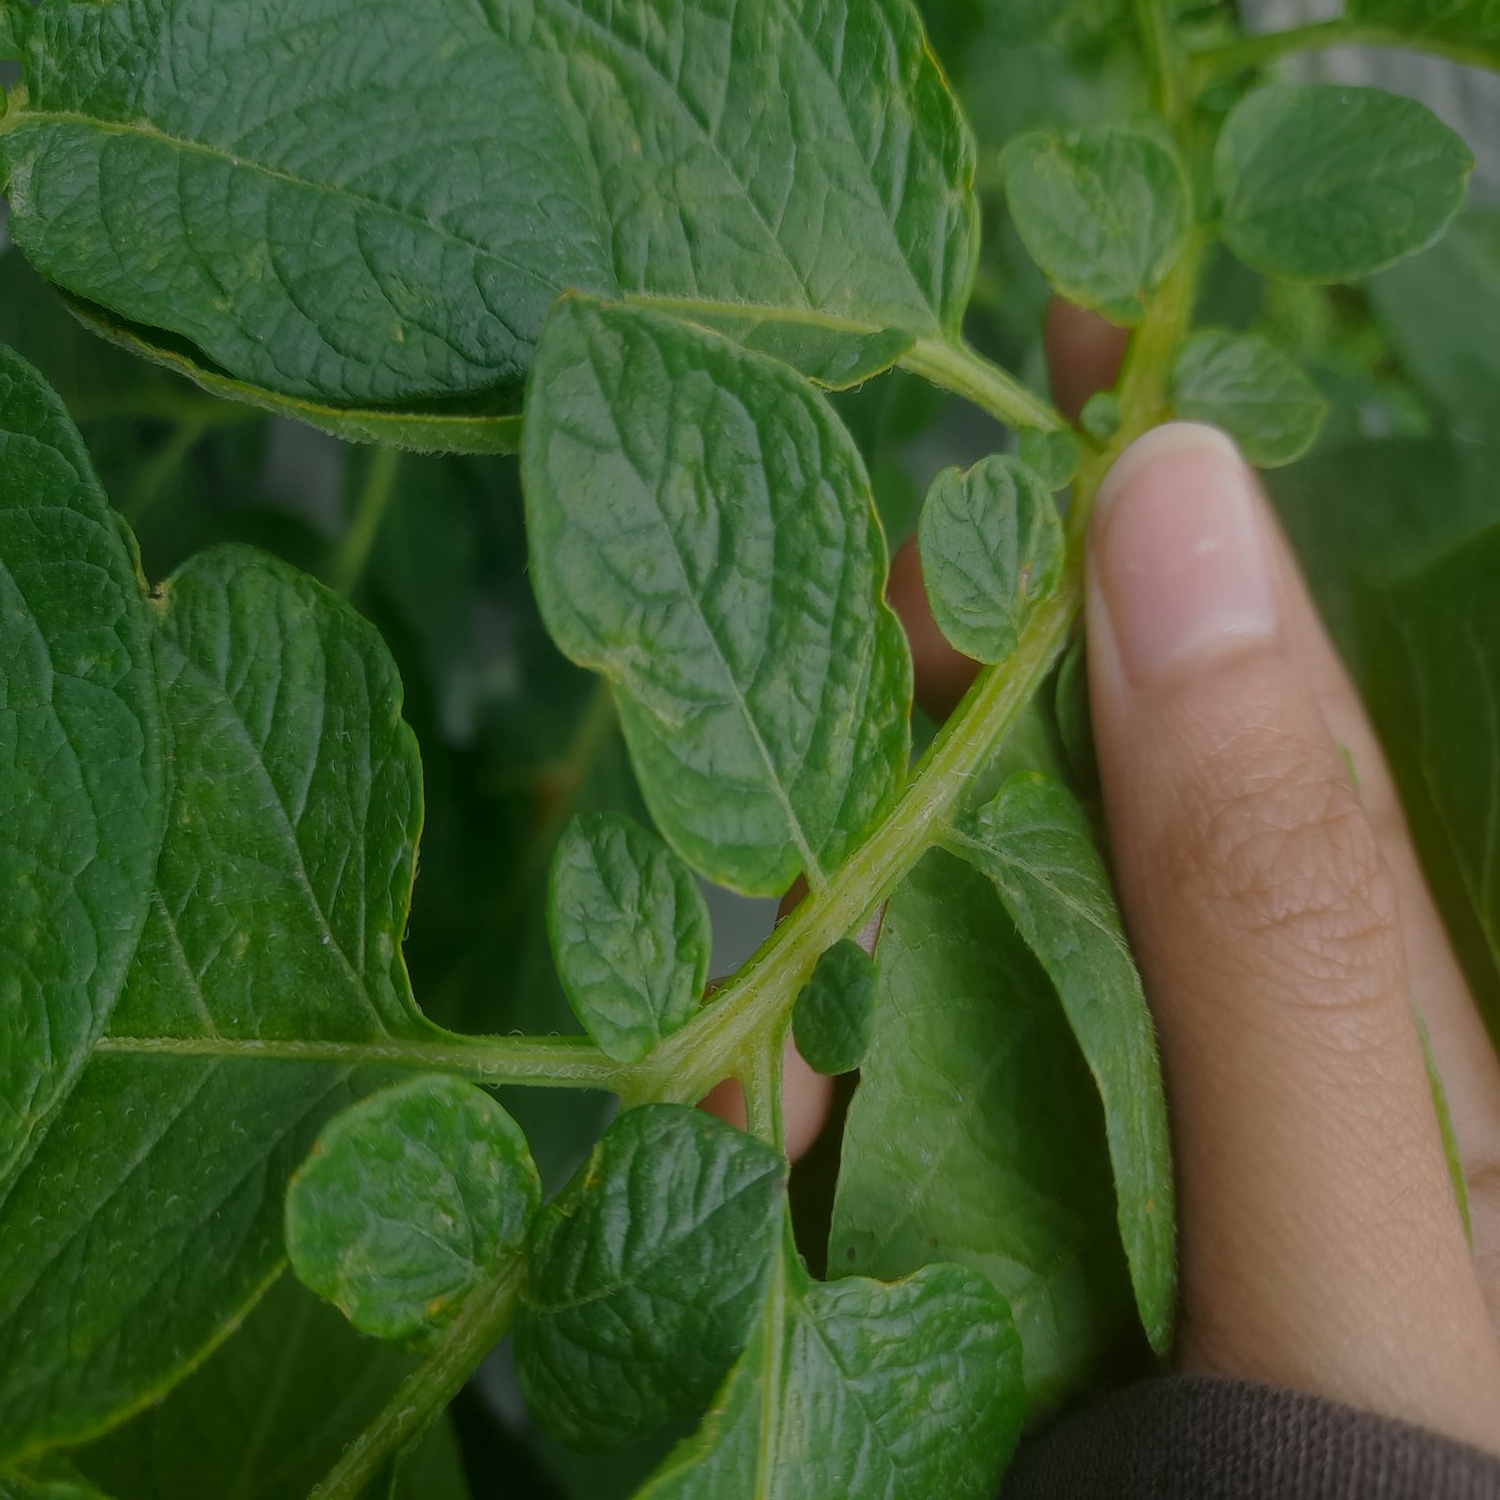
Etiqueta: Virus